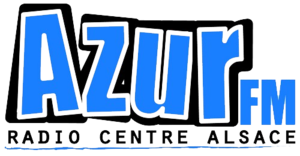
Le logo de la radio Azur FM date de 2011.
Azur Fm est une radio associative Alsacienne.